United Nations General Assembly resolution 67/19

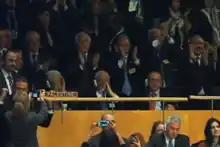
UN delegates applaud after United Nations General Assembly resolution 67/19 is passed

The President of the General Assembly Vuk Jeremić opened the day's debate in saying the vote "would achieve what was envisaged in 1947, a two-state solution" and expressed hope of a return to bilateral negotiations. Secretary-General Ban Ki-moon said before the vote that the odds of a "two-state solution seems ever more distant" and that "leaders must show a sense of historic responsibility and vision. Israelis and Palestinians must break out of a zero-sum mentality and embrace a peaceful path forward."